Queensland Railways 3900 class

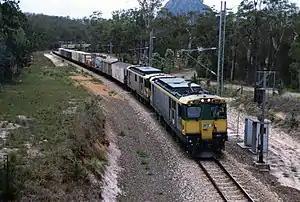
3917 and another haul a northbound freight train on the North Coast line in 1989.

The 3900 class are a class of electric locomotives built by Walkers Limited, Maryborough for Queensland Rail between 1988 and 1990.